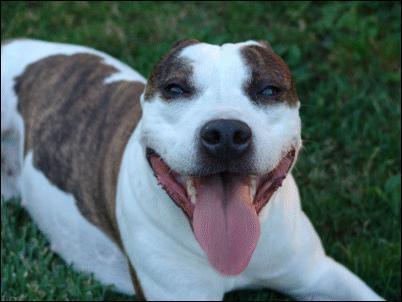
American_Staffordshire_terrier